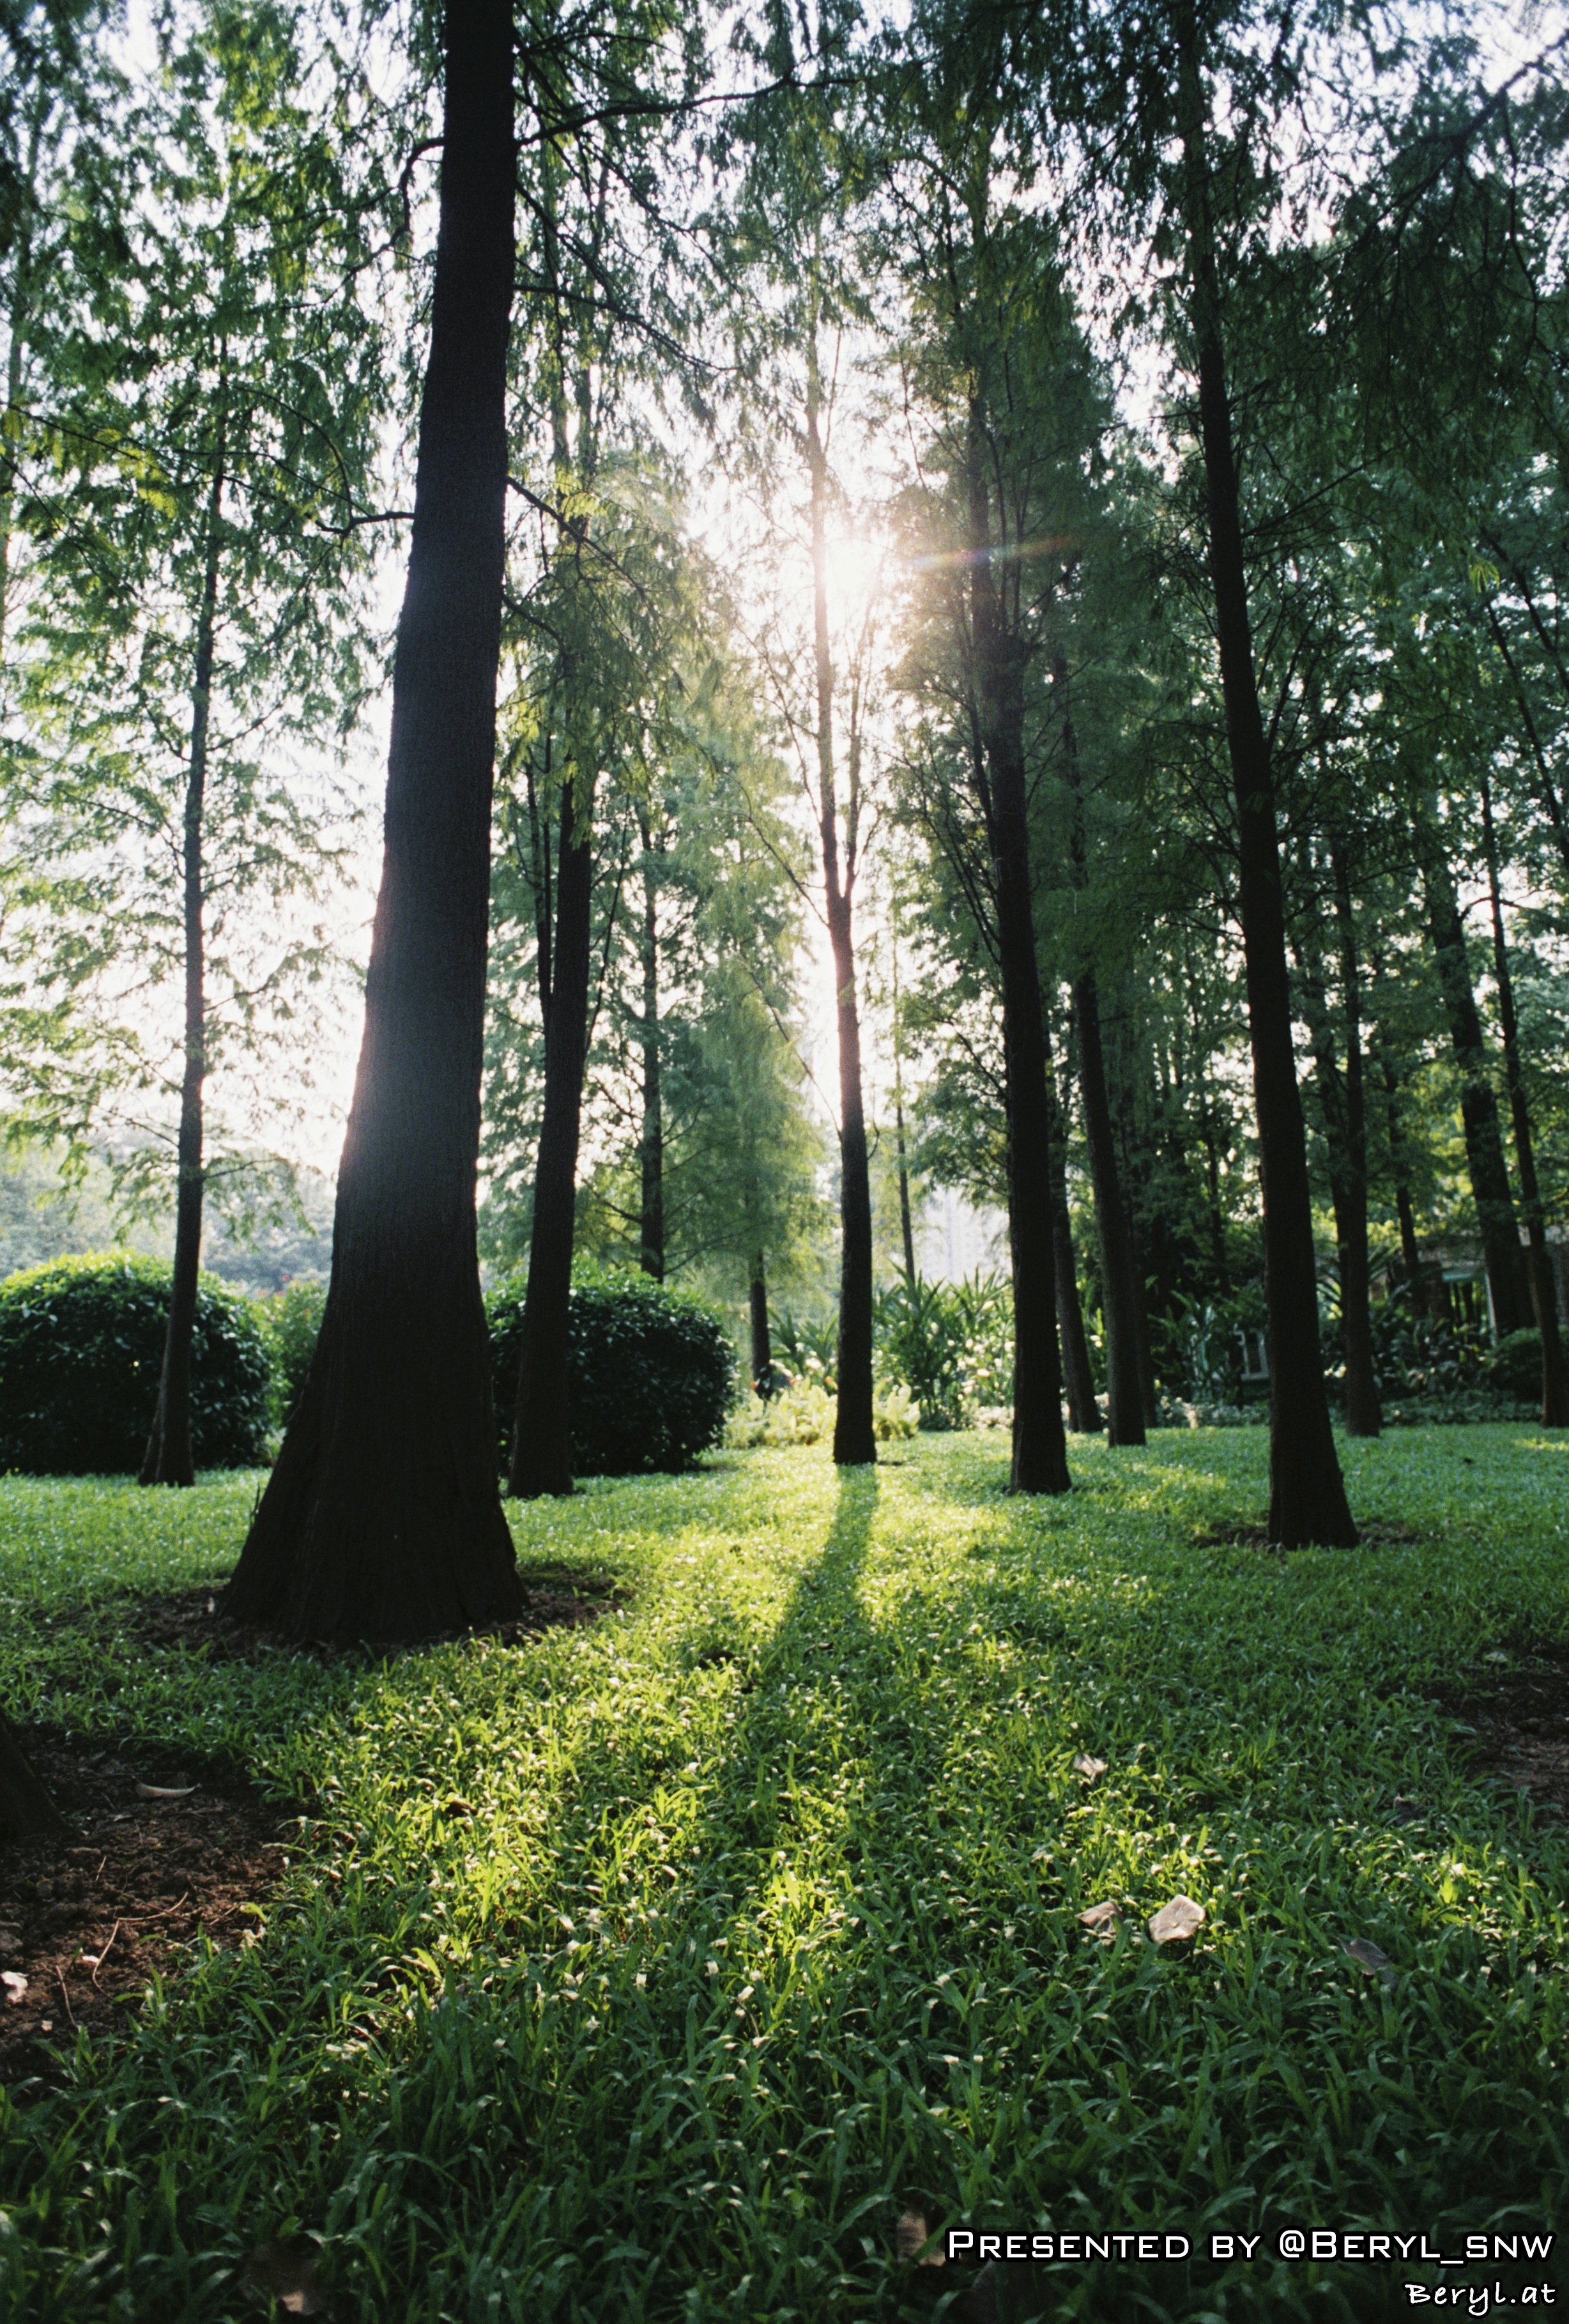
tree, nature, forest, grass, lawn, meadow, sunlight, leaf, film, dusk, green, autumn, park, backyard, botany, nikon, garden, trees, lights, deciduous, canton, grove, woodland, habitat, guangzhou, 20mm, fm2, ritzcrystal200, ecosystem, biome, natural environment, woody plant, temperate coniferous forest